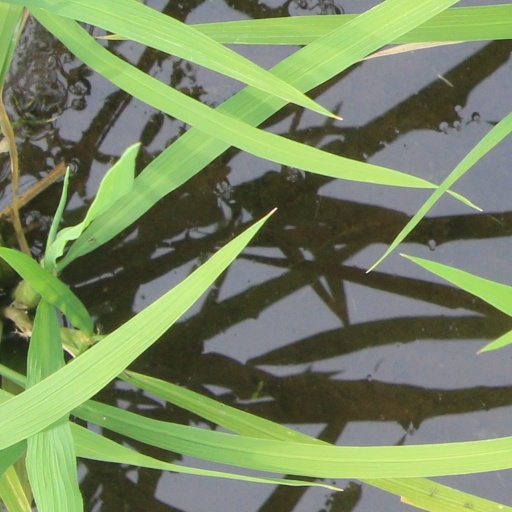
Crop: rice